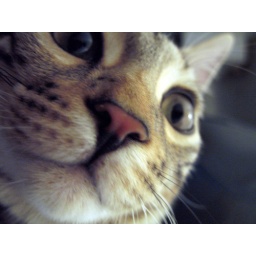
that ewe haz still got kamra in mai face